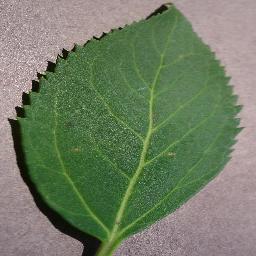
Label: Cherry___healthy